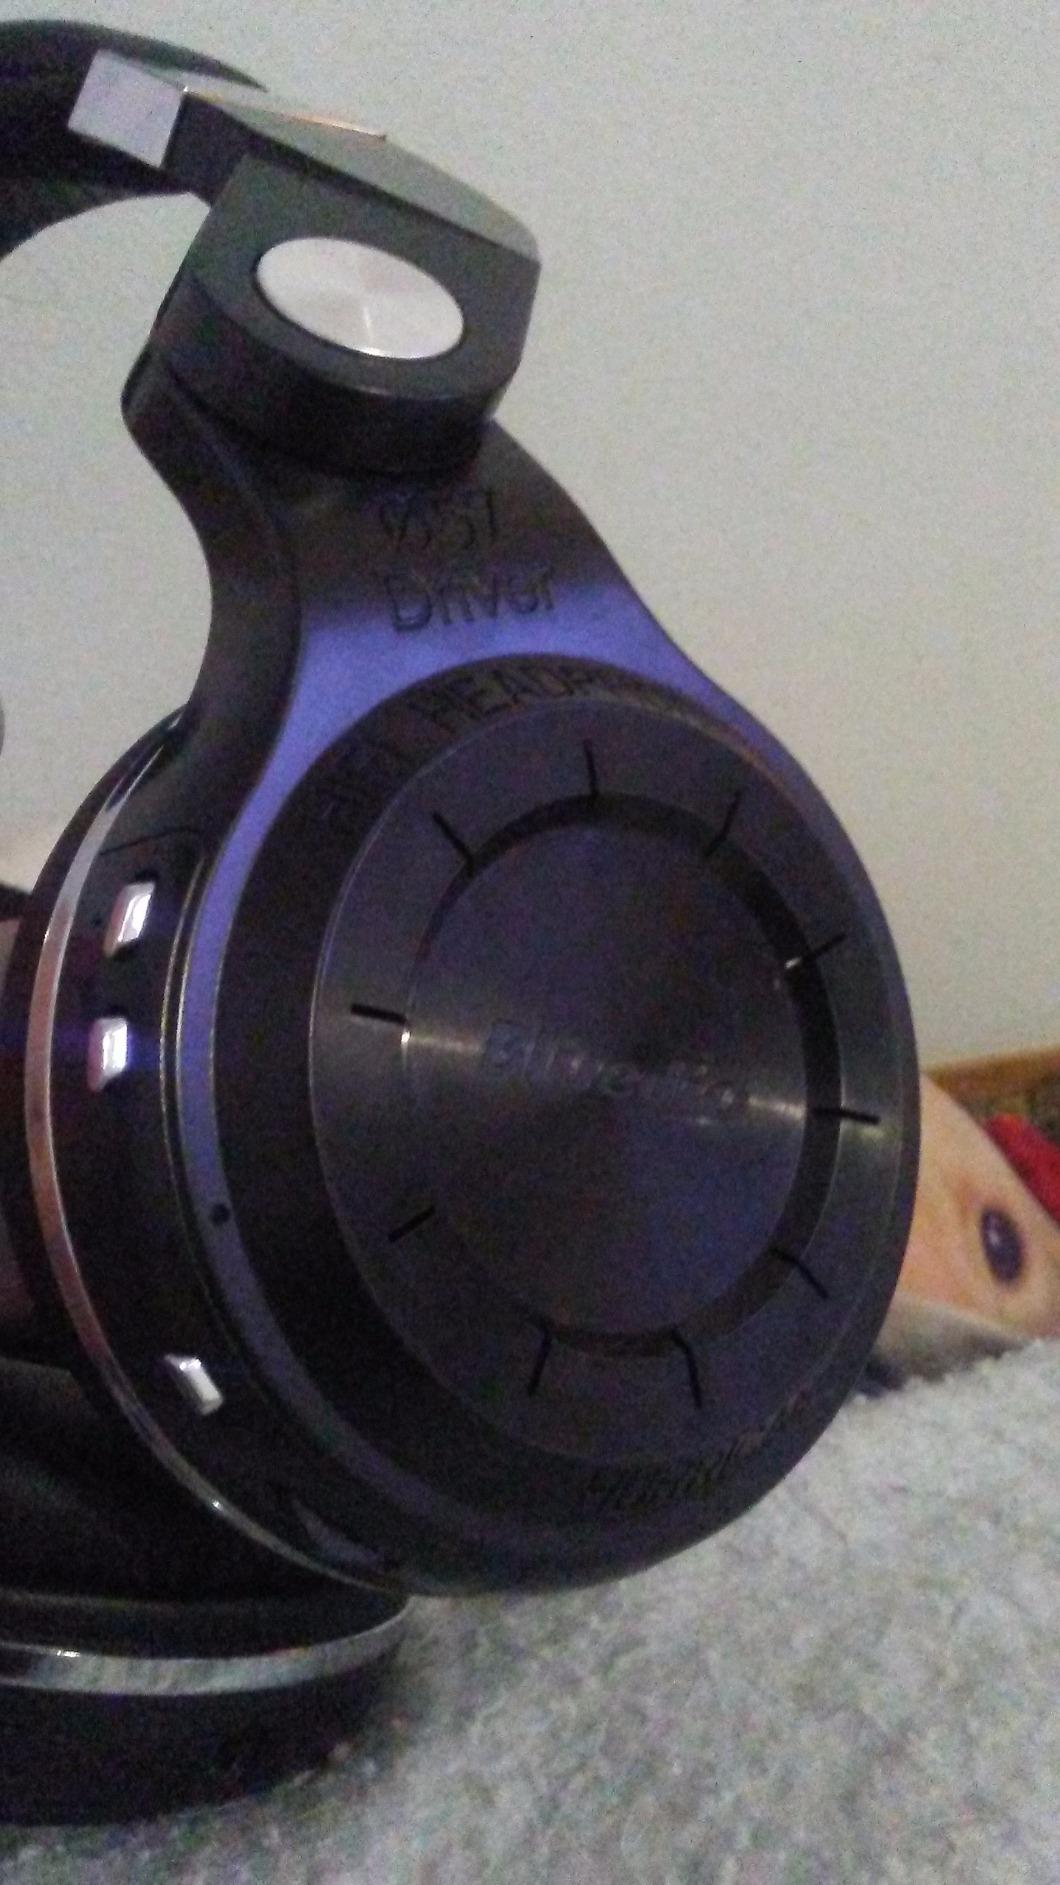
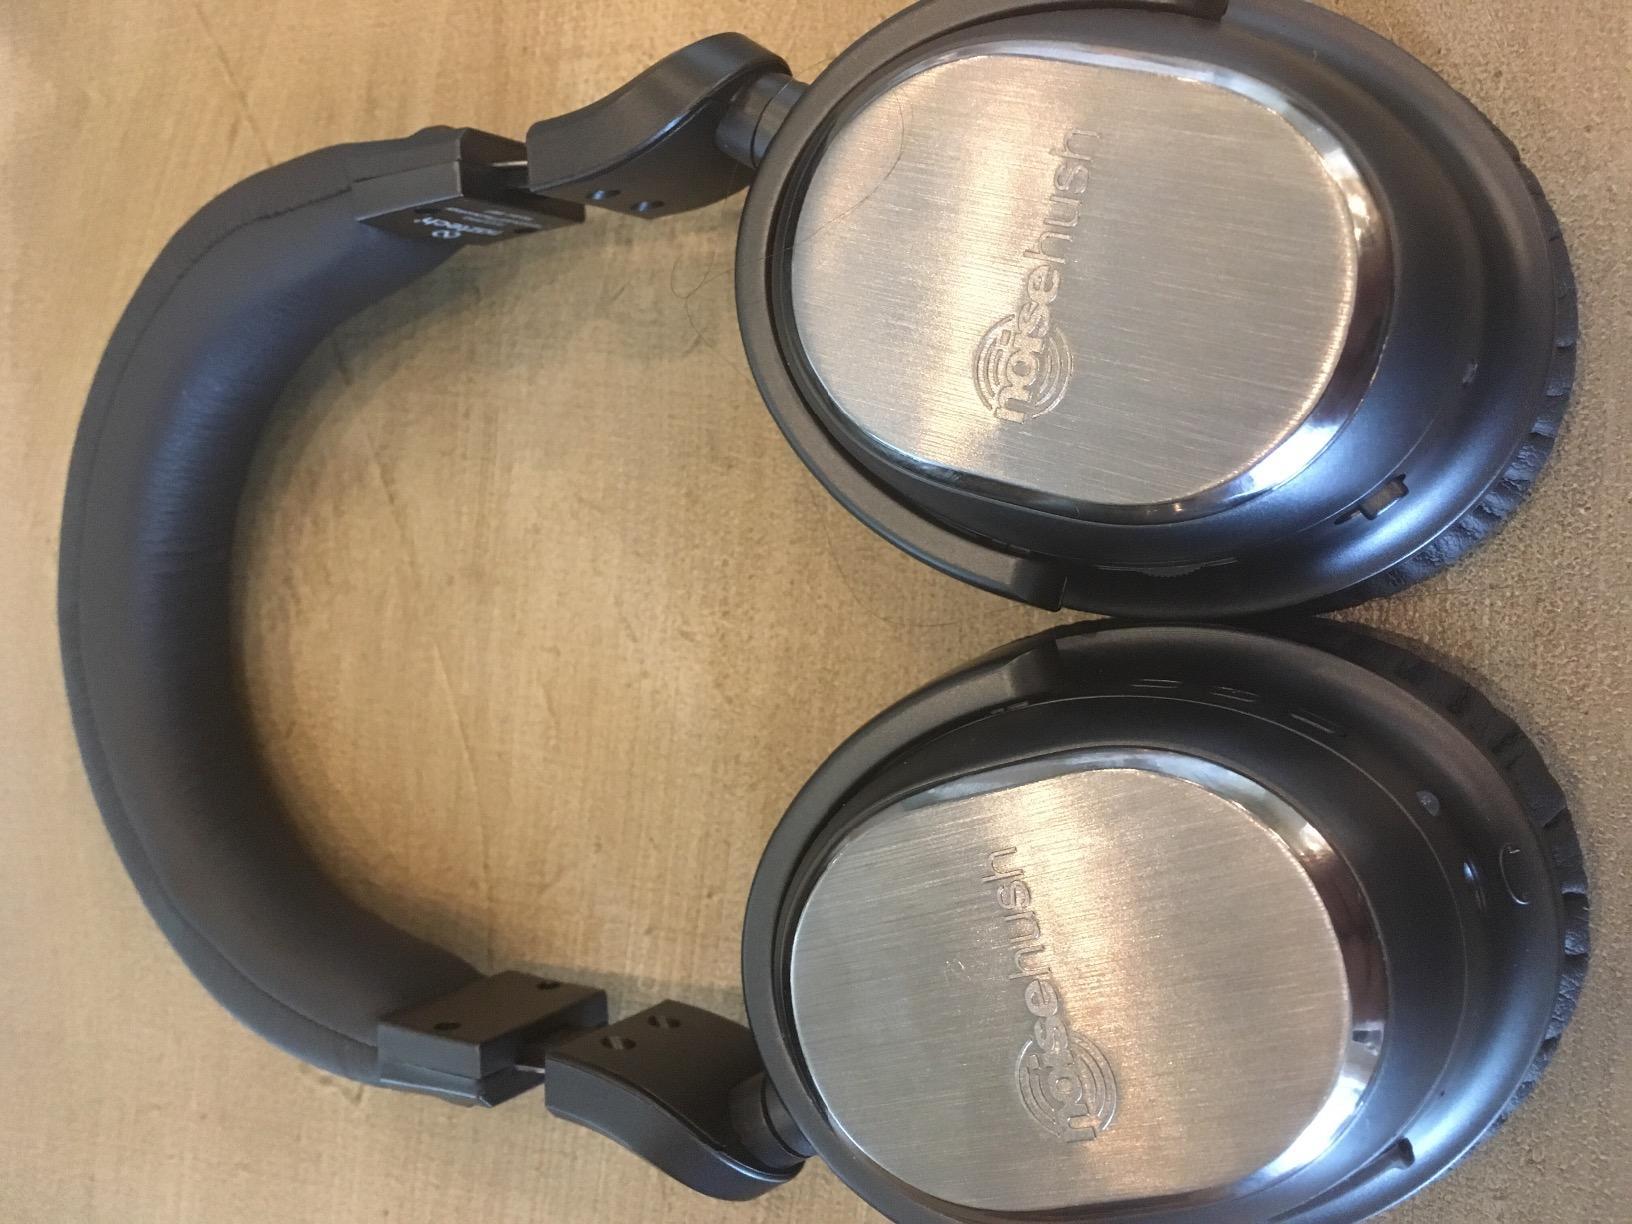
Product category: headphones
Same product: no